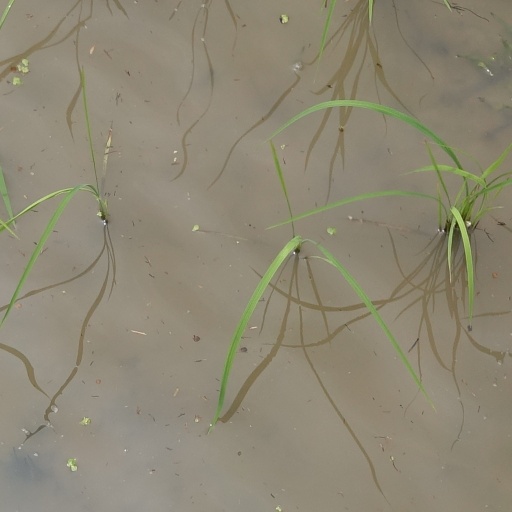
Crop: rice